The Sky Is Falling (Del Rey novel)

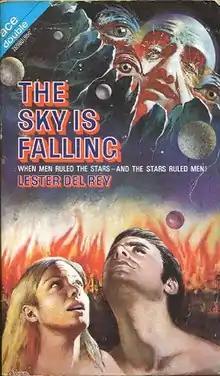
Cover of the Ace books edition.

The Sky Is Falling is a short novel by American writer Lester del Rey.